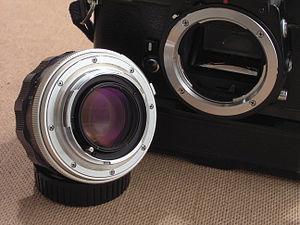
La monture Minolta SR est le système de monture à baïonnette utilisé sur tous les appareils reflex au format 35 mm fabriqués par Minolta et équipés d'objectifs interchangeables à mise au point manuelle. Plusieurs versions de la monture ont été produites au cours du temps, et en conséquence, la monture elle-même est parfois appelée par le nom de la version d'objectif correspondante.